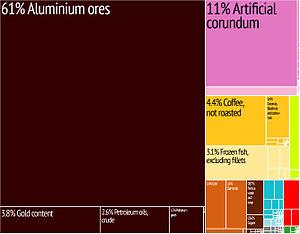
Malgré ses importantes ressources potentielles, l'économie de la Guinée est restée très fragile et dépendante de la bauxite et de l'agriculture.